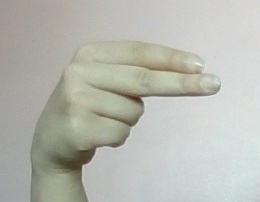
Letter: ain